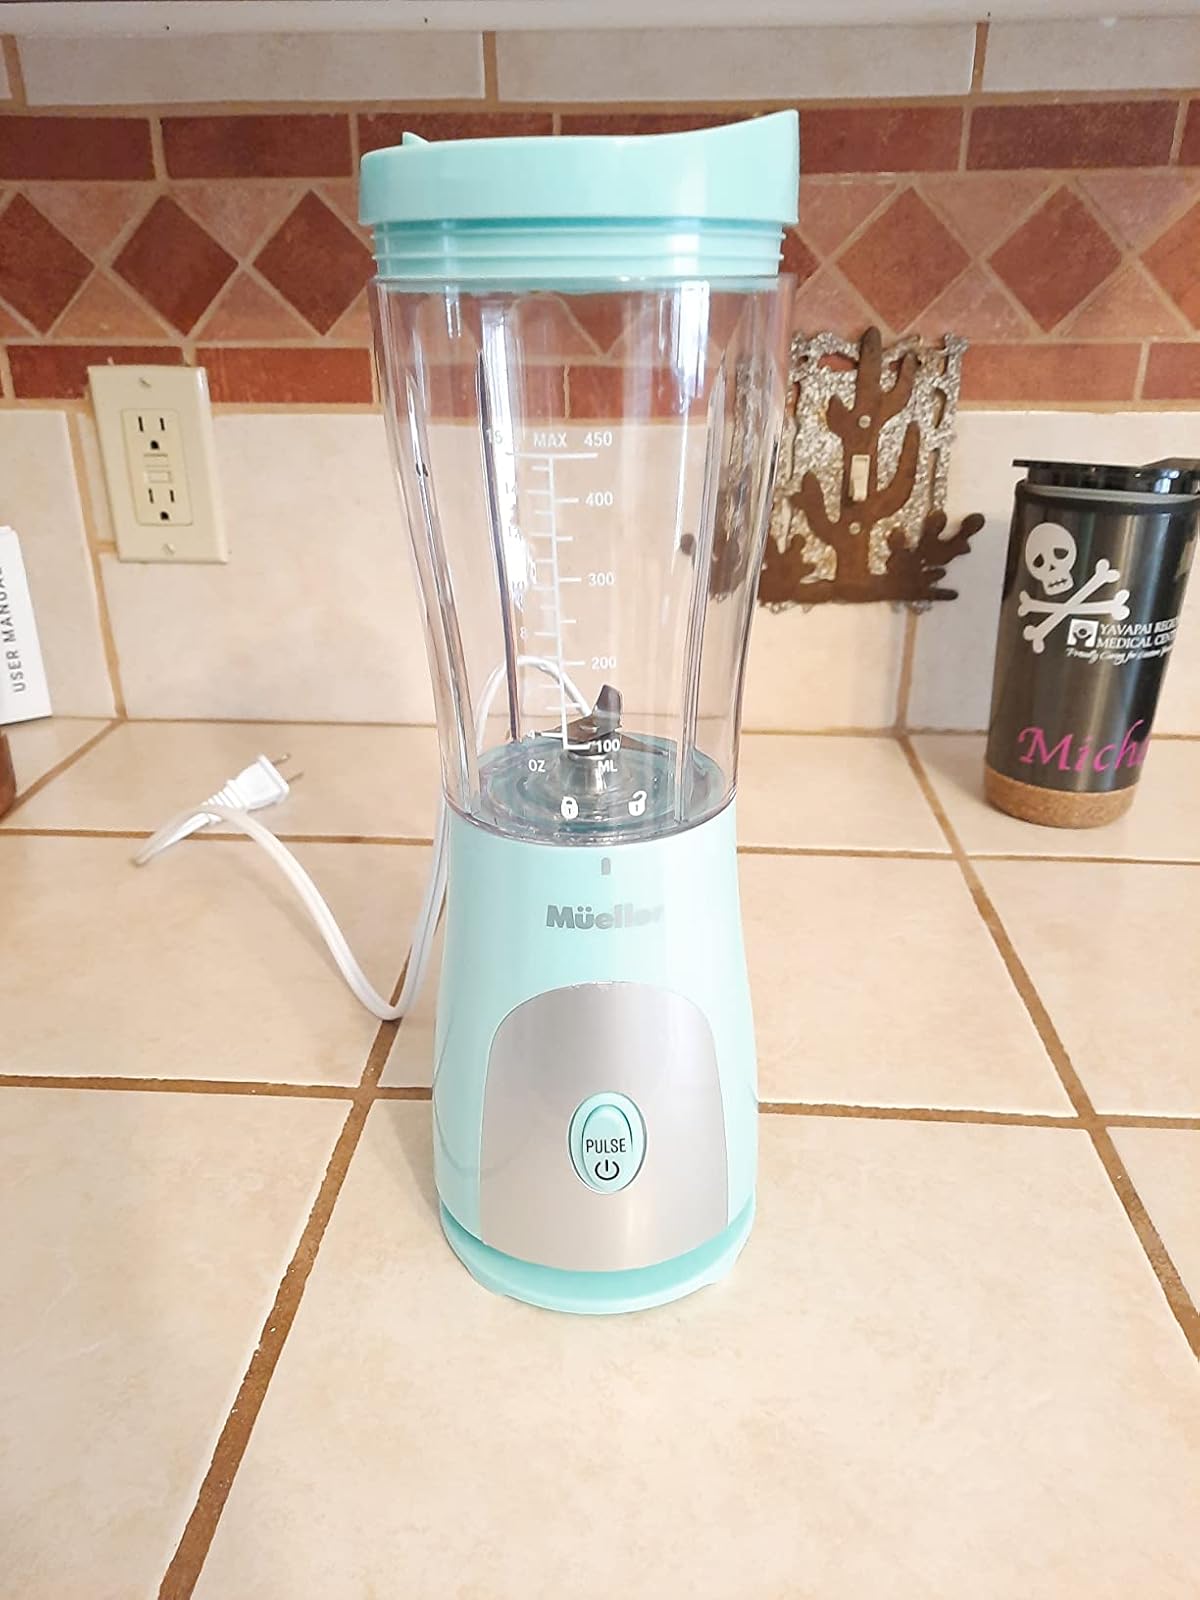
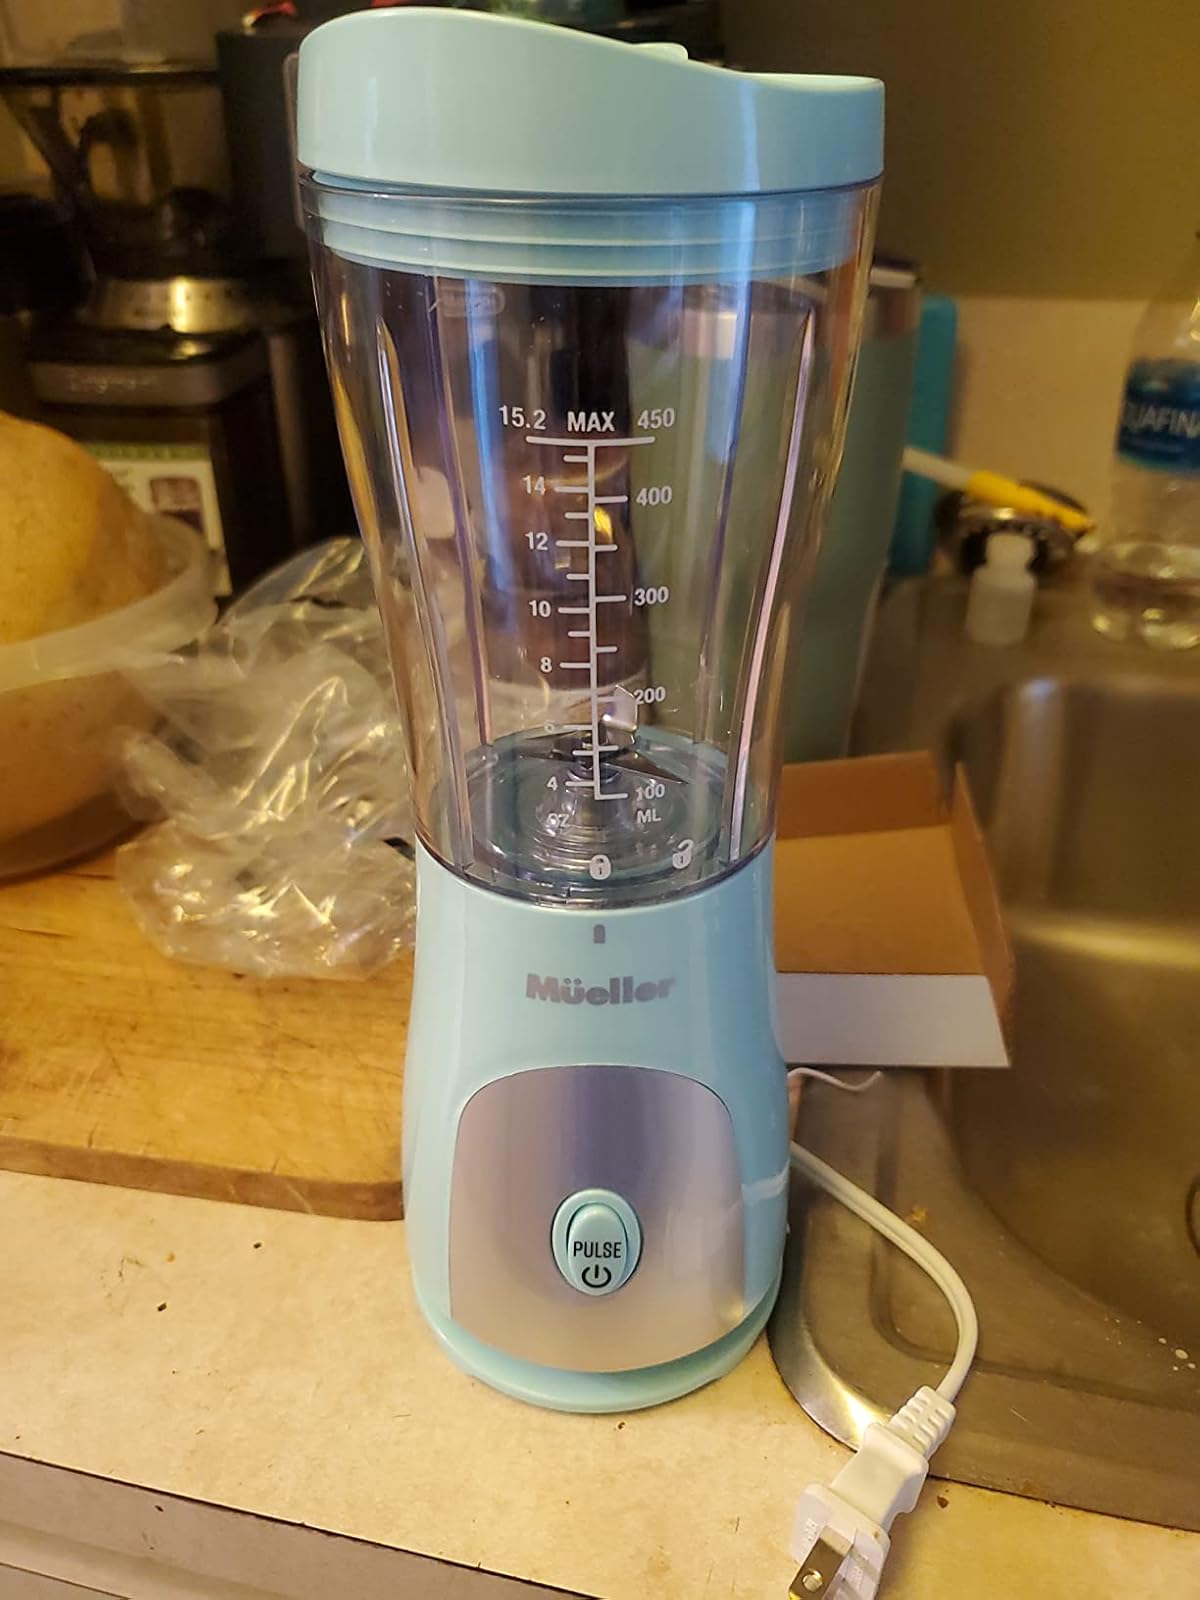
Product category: items_blender
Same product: yes